Describe the emotion expressed in this image:  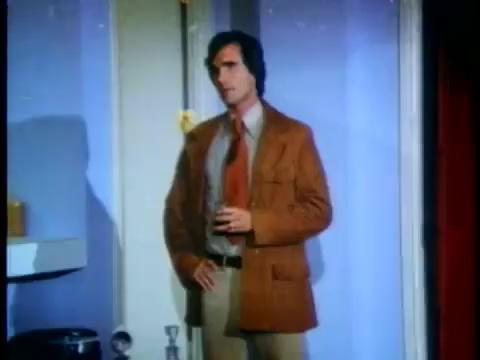
This person displays Pain, valence and arousal with low intensity.